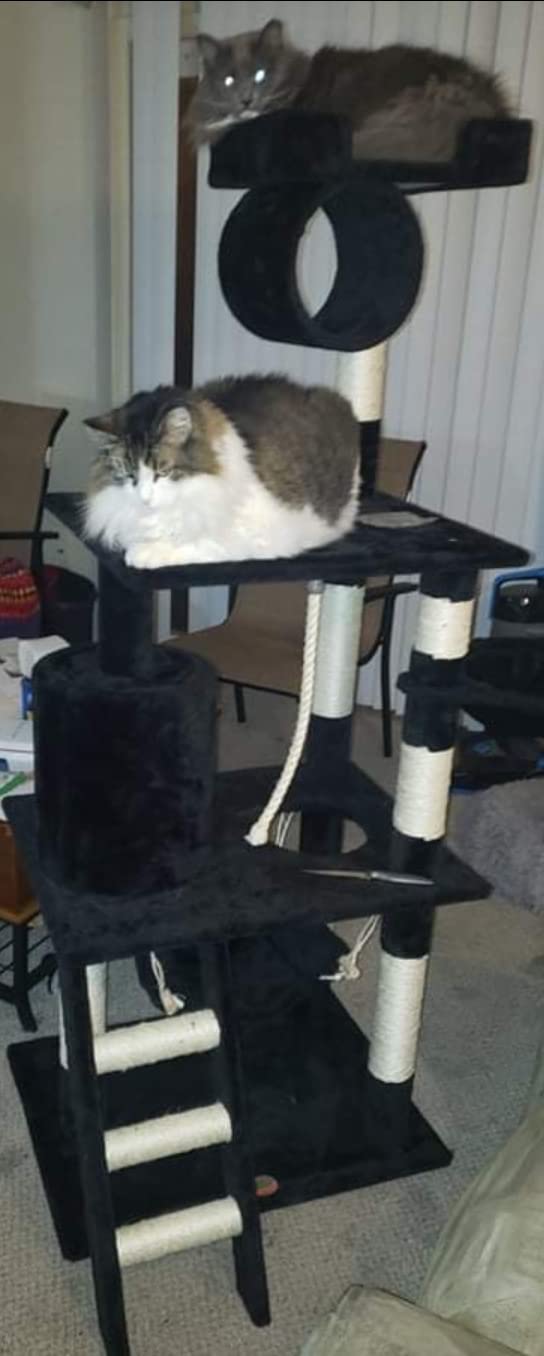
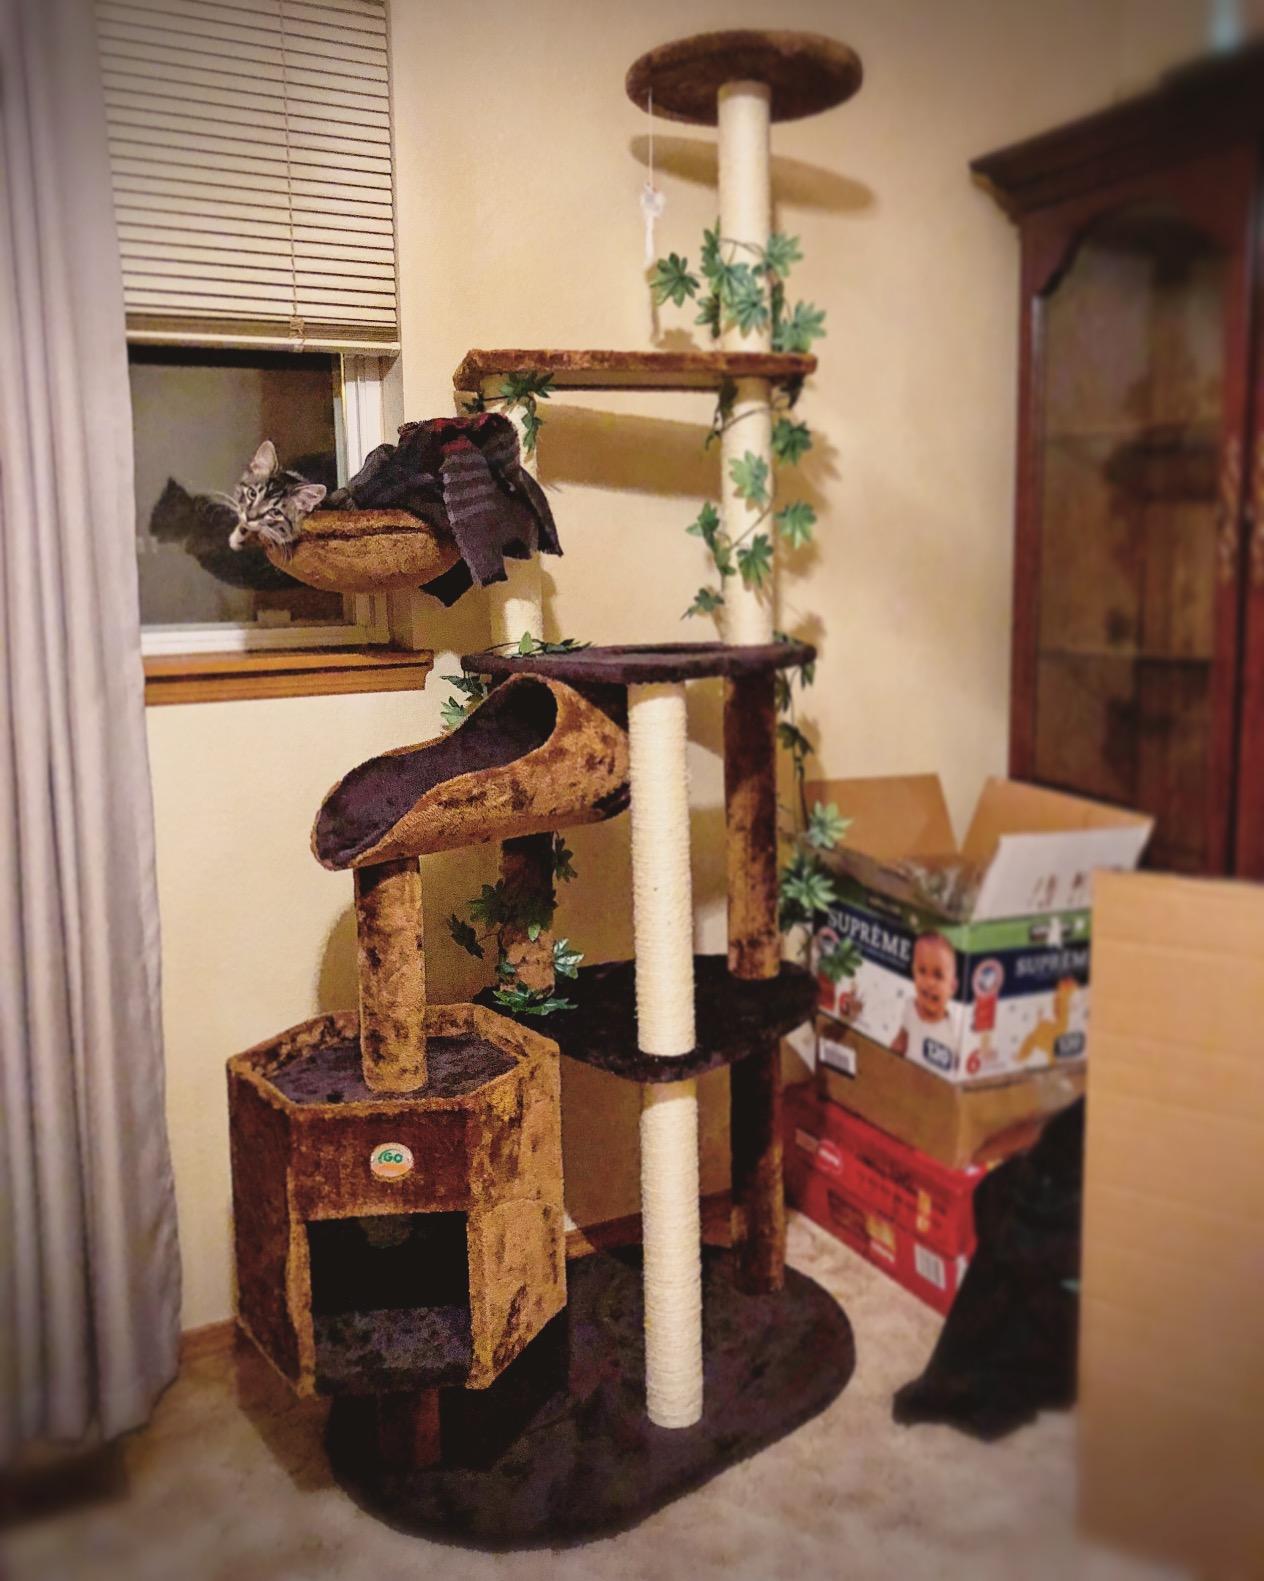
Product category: items_cat tree
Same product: no